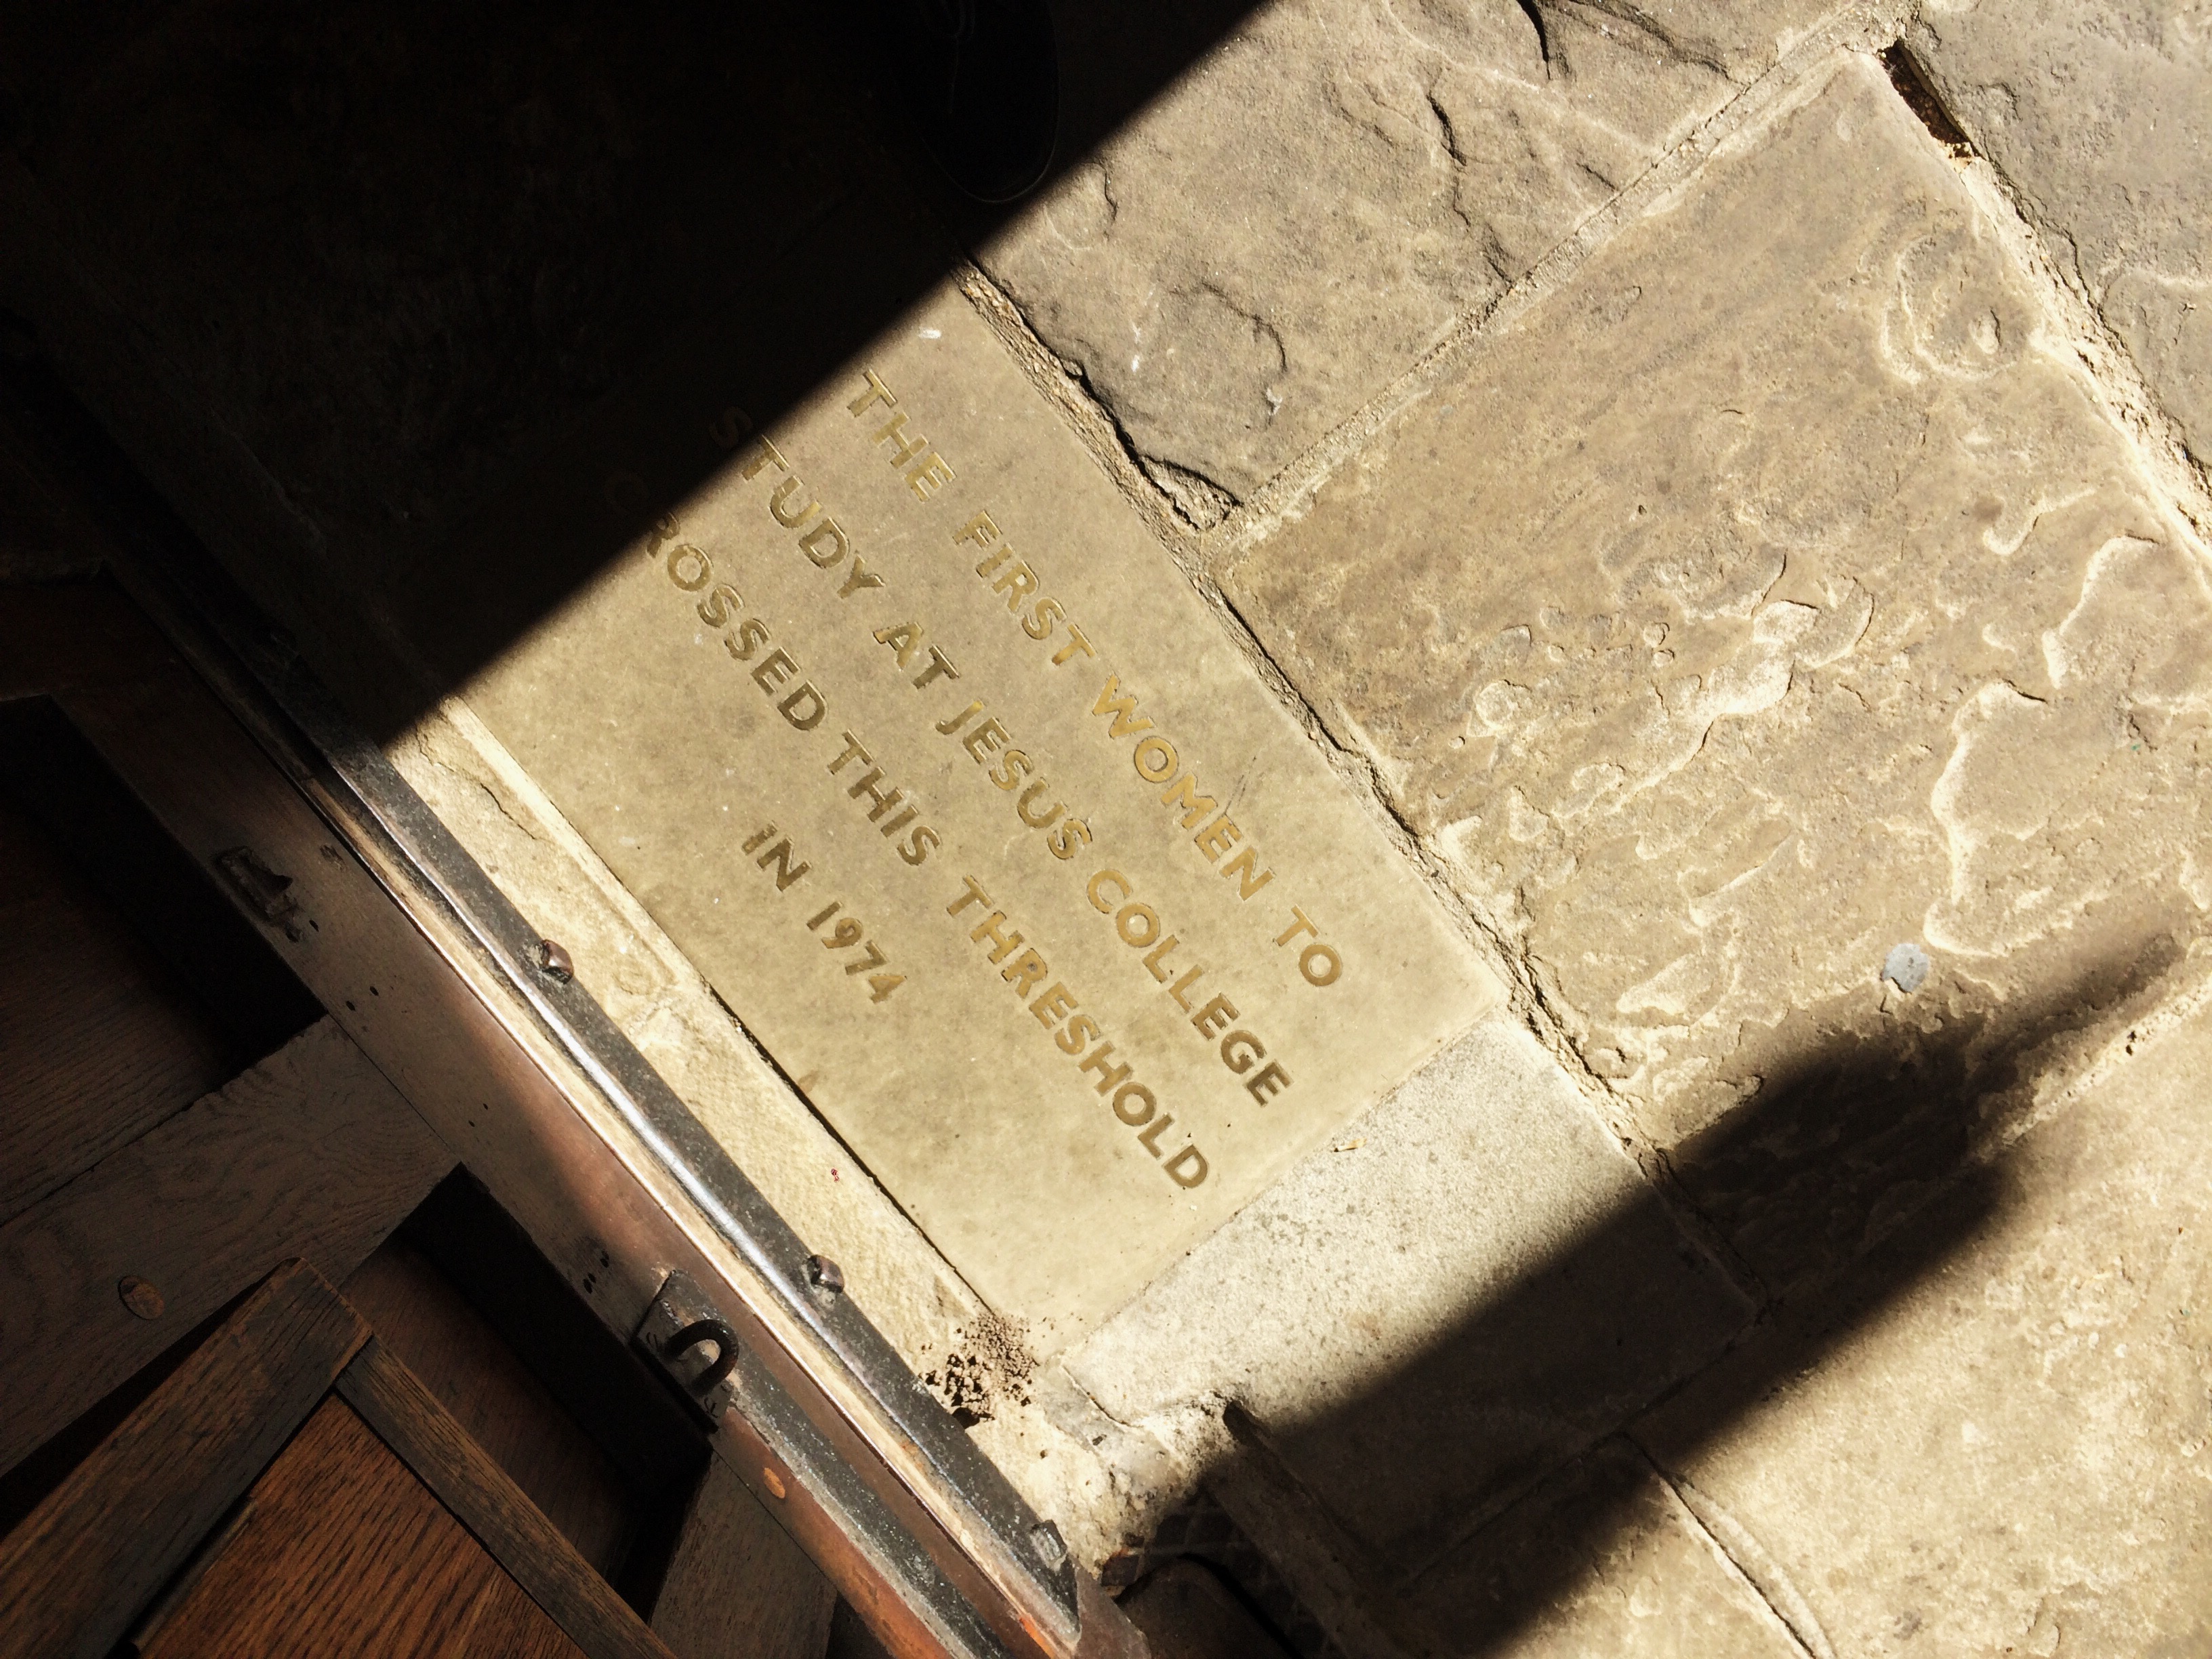
wood, floor, wall, material, art, carving, flooring, ancient history